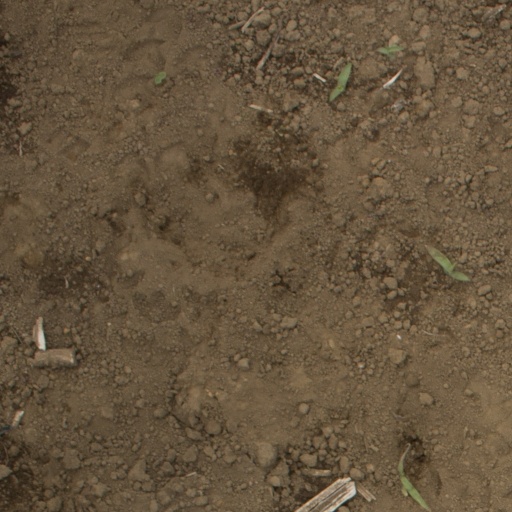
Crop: Jerusalem artichoke